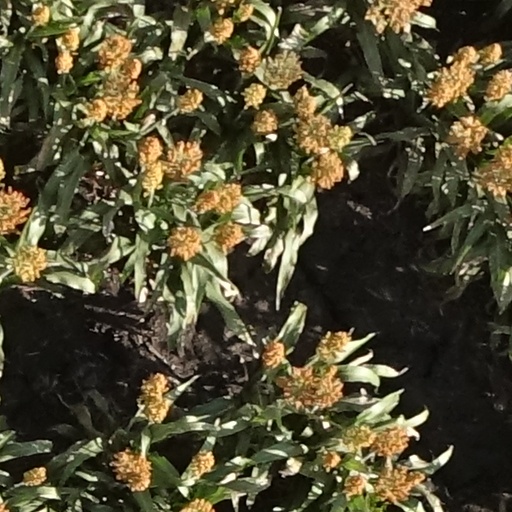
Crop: sorghum